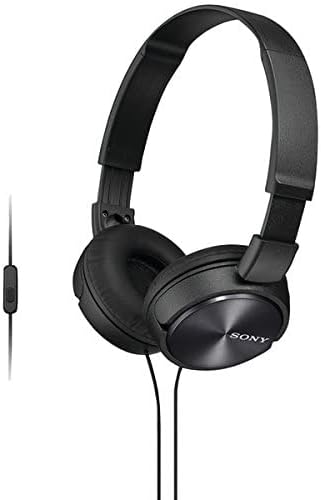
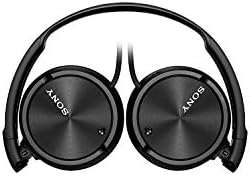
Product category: headphones
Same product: yes